José Villegas (painter)

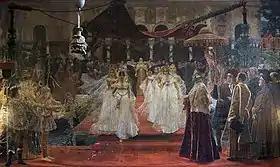
"The triumph of the Dogaresa Foscari" (1892)

After 1877, he often lived in Venice and produced works designed to be of interest to wealthy American buyers. By 1887, he was able to build a house, which he designed himself. It soon became a gathering place for high society. He also began accepting a small number of students.